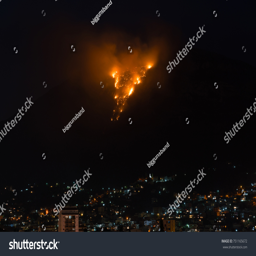
burning mountain at dusk above the city